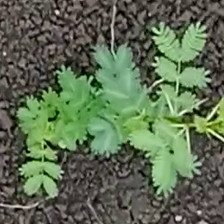
Weed species: Dwarf_cassia_(Chamaecrista pumila)